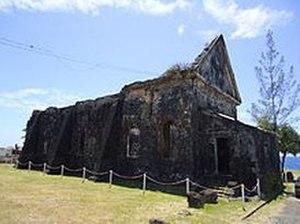
Façade église de Champ Borne
Le Champ-Borne est un lieu-dit de l'île de La Réunion, département d'outre-mer français dans le sud-ouest de l'océan Indien. Il relève de la commune de Saint-André, sur la côte nord-est.
L’église Saint-Nicolas était un édifice religieux catholique, situé dans l'Est de l'île de La Réunion dans le lieu-dit Champ Borne. L'église fut inaugurée en 1847 et dédiée à saint Nicolas. Elle fut plusieurs fois endommagée durant ces 115 années de service, avant sa destruction totale par le cyclone Jennie en 1962.